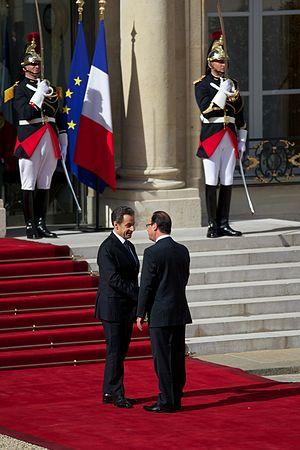
L’alternance politique se produit lorsque des partis appartenant à des courants politiques différents se succèdent au pouvoir. En pratique, l'alternance consiste généralement en un renversement de la majorité politique lors d'élections présidentielles et/ou législatives.